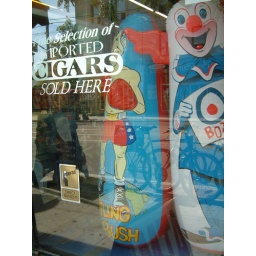
Most excellent Battling Bush punching bag as seen in the window of Splish Splash on College St, Toronto.